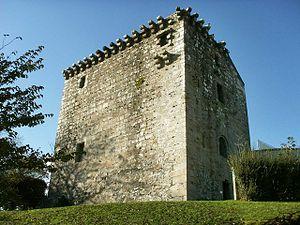
Cette liste recense les principaux châteaux du council area d'East Renfrewshire en Écosse.